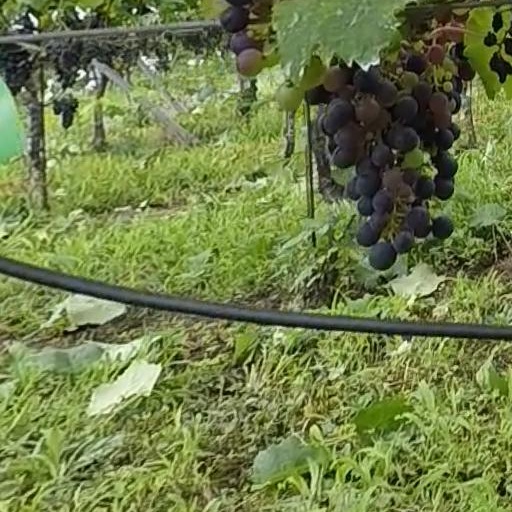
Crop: grape